Magne Valen-Sendstad

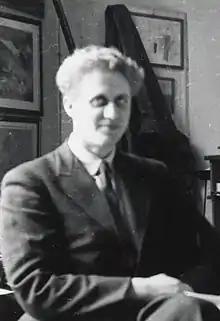
A picture of Magne Livius Valen-Sendstad

He was born in Kristiania as a son of Aksel Magnus Sendstad (1872–1922) and Magnhild Erika Valen (1880–1959). He was a nephew of Olav Sendstad and brother of Olav Valen-Sendstad and museum director Fartein Valen-Sendstad. In 1941 he married Jenny Lie.